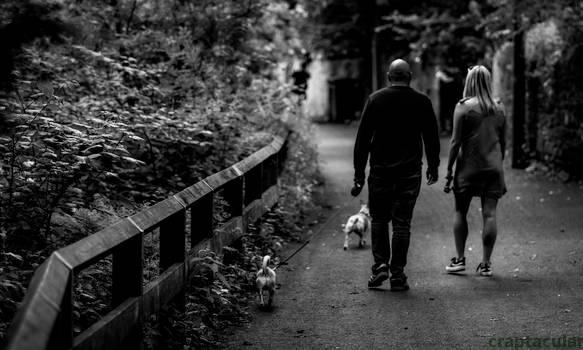
Label: Watermark